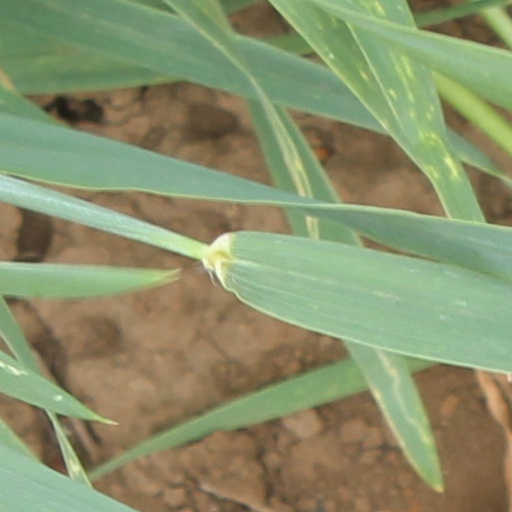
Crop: wheat